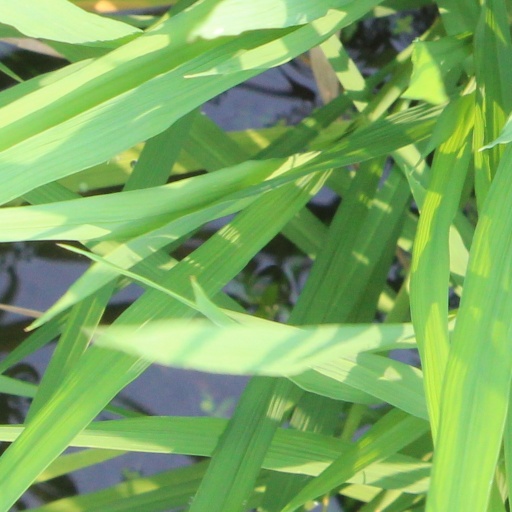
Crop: rice